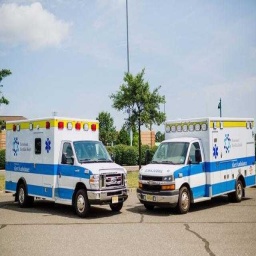
Label: ambulance